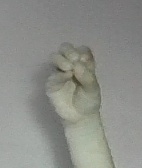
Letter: ha